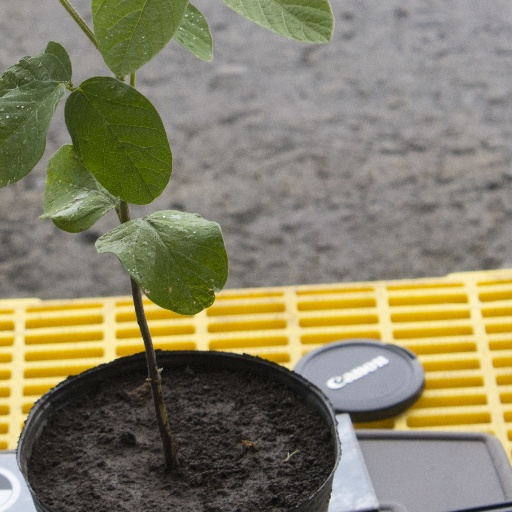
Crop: soybean